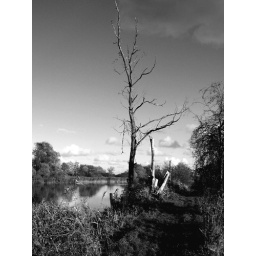
taken in my younger days when the world was black and white